Women's Basketball Coaches Association

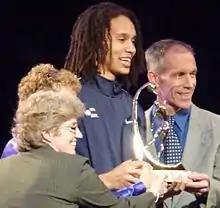
Brittney Griner accepting Wade Trophy

The State Farm Wade Trophy is awarded annually to "the best women's college basketball player in National Collegiate Athletic Association (NCAA) Division I".